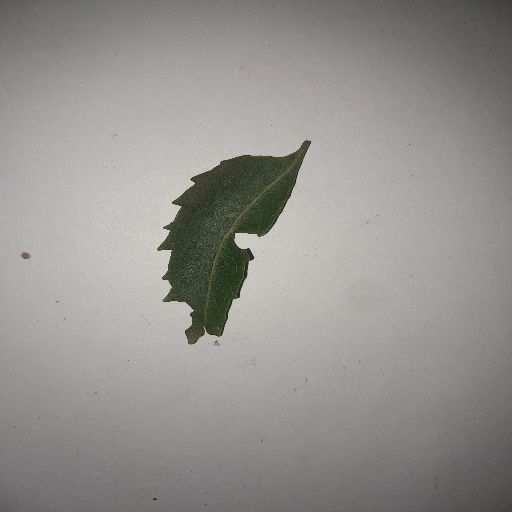
Species: Neem
Leaf condition: Shot Hole Leaf